Franklin Historic District (Franklin, Tennessee)

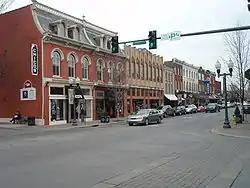
Fourth Avenue in the Franklin Historic District

Franklin Historic District is a historic district in Franklin, Tennessee that was listed on the National Register of Historic Places in 1972. It was created to preserve historic commercial and residential architecture in a 16-block area of the original, downtown Franklin around the north, west, and south of the town square.